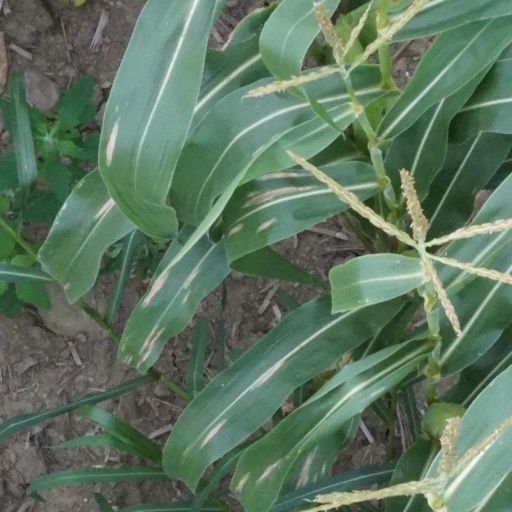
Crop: maize; corn